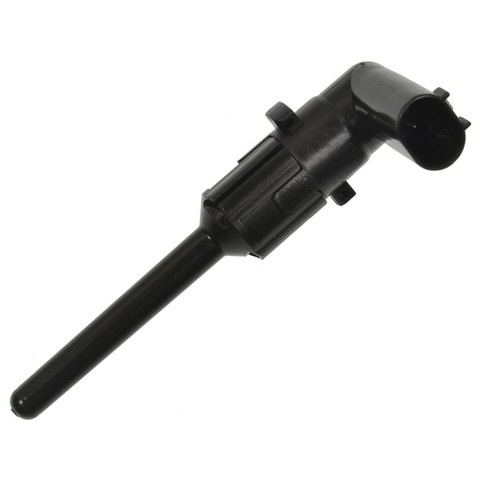
Standard Ignition Engine Coolant Level Sensor P/N:FLS-179 Fits: Dodge Sprinter 2500 09-07, Dodge Sprinter 3500 09-07, Freightliner Sprinter 2500 09-07, Freightliner Sprinter 3500 09-07
Brand: Standard Ignition
Category: Vehicles & Parts > Vehicle Parts & Accessories > Motor Vehicle Parts > Motor Vehicle Sensors & Gauges > Coolant Temperature Sensors